UFO sightings in Albania

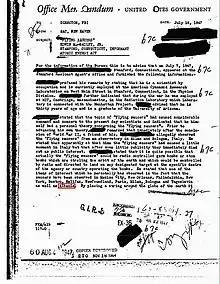
FBI Report Talking About Flying Saucers.

An FBI report from July 18, 1947, states that unidentified flying objects (UFOs), also known as "saucers," were observed in various locations around the world, including Mexico City, New Orleans, Philadelphia, New York, Boston, Halifax, Newfoundland, Paris, Milan, Bologna, Yugoslavia, and Albania.